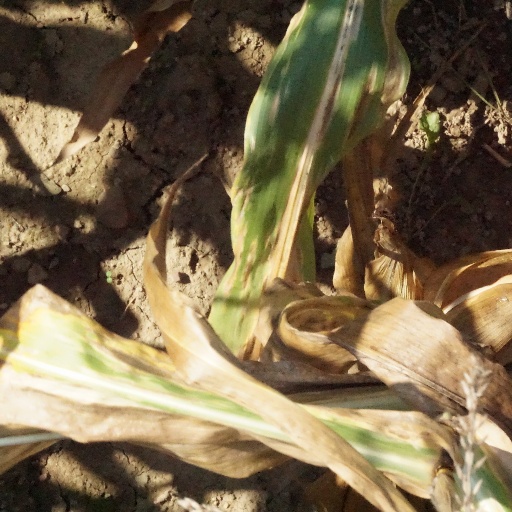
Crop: maize; corn